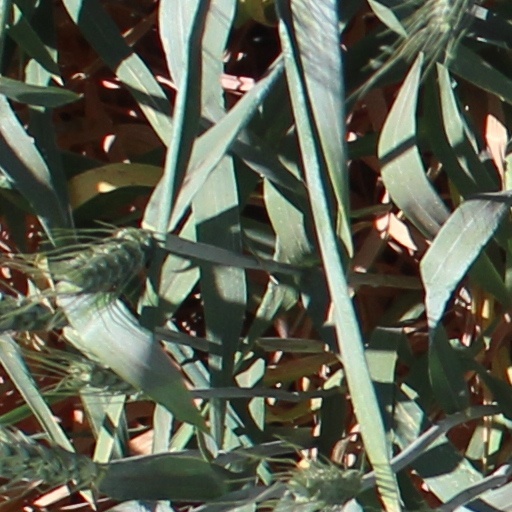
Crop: wheat